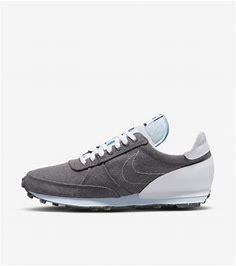
Brand: Nike
Model: Dbreak Type